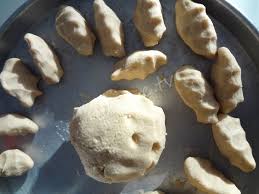
Yemek: icli_kofte